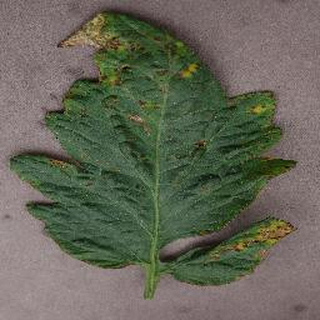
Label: tomato_bacterial_spot